Vailly, Aube

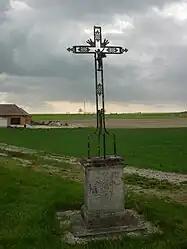
Roadside cross

Vailly is a commune in the Aube department in north-central France.